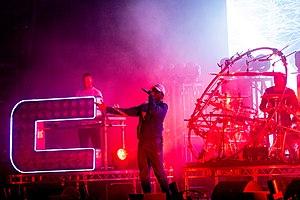
Chase & Status est un duo anglais de producteurs de musique électronique composé de Saul Milton et de Will Kennard. En concert, ils sont accompagnés de MC Rage et d'Andy Gangadeen. Milton et Kennard viennent de Londres et ont formé leur duo en 2003 après s'être rencontré à Manchester. Depuis, ils ont sorti trois albums studio et ont collaboré avec des artistes tels que Plan B, Cee Lo Green, Rihanna, Example ou Tinie Tempah.